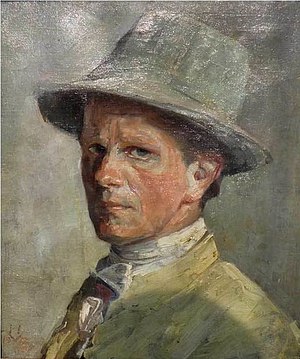
Herman Vedel
Selvportræt af Herman Vedel
Herman Vedel var en dansk maler.